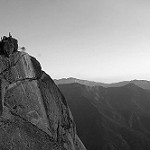
Label: B & W